Giotto

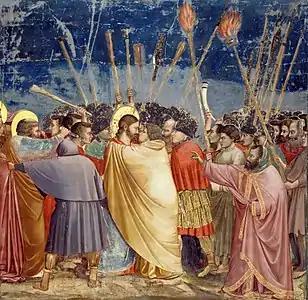
Kiss of Judas, Scrovegni Chapel

Cimabue went to Assisi to paint several large frescoes at the new Basilica of Saint Francis of Assisi, and it is possible, but not certain, that Giotto went with him. The attribution of the fresco cycle of the "Life of St. Francis" in the Upper Church has been one of the most disputed in art history. The documents of the Franciscan Friars that relate to artistic commissions during this period were destroyed by Napoleon's troops, who stabled horses in the Upper Church of the Basilica, so scholars have debated the attribution to Giotto. In the absence of evidence to the contrary, it was convenient to attribute every fresco in the Upper Church not obviously by Cimabue to the better-known Giotto, including those frescoes now attributed to the Master of Isaac. In the 1960s, art experts Millard Meiss and Leonetto Tintori examined all of the Assisi frescoes, and found some of the paint contained white lead—also used in Cimabue's badly deteriorated "Crucifixion" (c. 1283). No known works by Giotto contain this medium. However, Giotto's panel painting of the "Stigmatization of St. Francis" (c. 1297) includes a motif of the saint holding up the collapsing church, previously included in the Assisi frescoes.